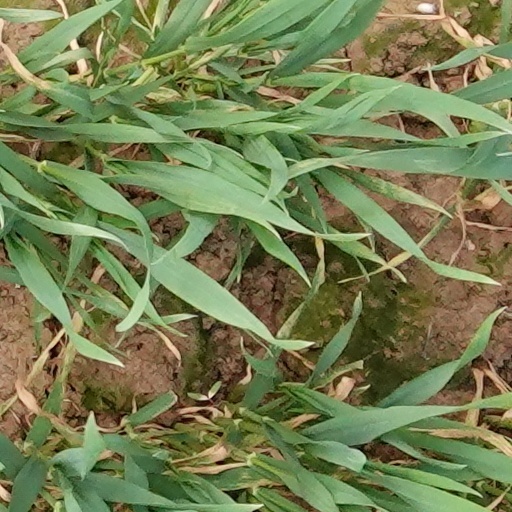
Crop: wheat